Arturo de la Rosa Escalante

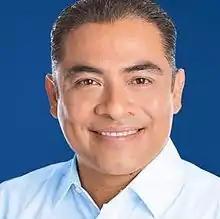
2014 photo

Arturo de la Rosa Escalante (born 4 May 1971) is a Mexican politician affiliated with the PAN. He currently serves as Deputy of the LXII Legislature of the Mexican Congress representing Baja California Sur. He subsequently served as municipal president of Los Cabos. He is the son of Jerónimo de la Rosa Gómez.